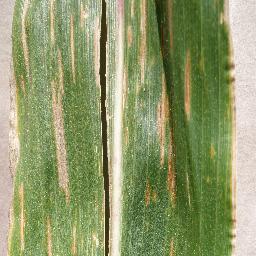
Label: Corn_(Maize)___Gray_Leaf_Spot_(Cercospora)